Jessica Salazar

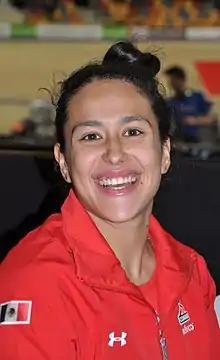
Jessica Salazar (2018)

Jessica Salazar (born 21 September 1995) is a Mexican professional track cyclist. She rode in the women's team sprint event at the 2016 UCI Track Cycling World Championships. At the 2016 Pan American Track Cycling Championships, she broke the world record in the 500m time trial.